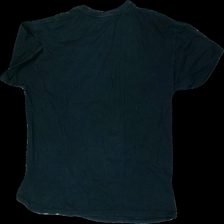
View: back
Type: T-shirt
Category: Unisex
Brand: Not in the list
Brand text on label: Nintendo
Colors: Black, White, Green
Material: 100% cotton
Pattern: Other
Cut: Regular, C-collar
Size: XL
Season: All
Stains: Minor
Smell: Minor
Price range: <50
Recommended usage: Export
Comment: Stinky, washed out